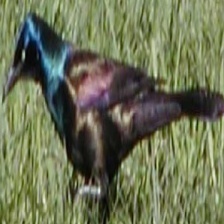
Species: COMMON GRACKLE
Scientific name: QUISCALUS QUISCULA